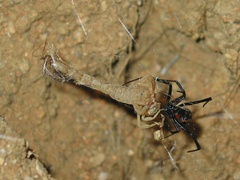
Species: Lactrodectus_hesperus